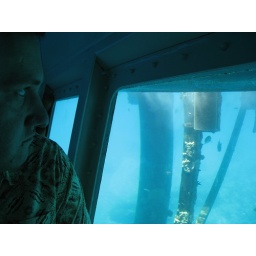
Dima in the glass bottomed boat @ Coral World